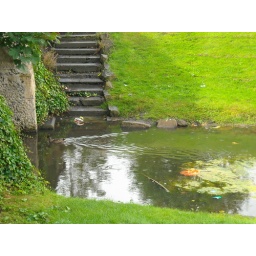
ducks under the bridge